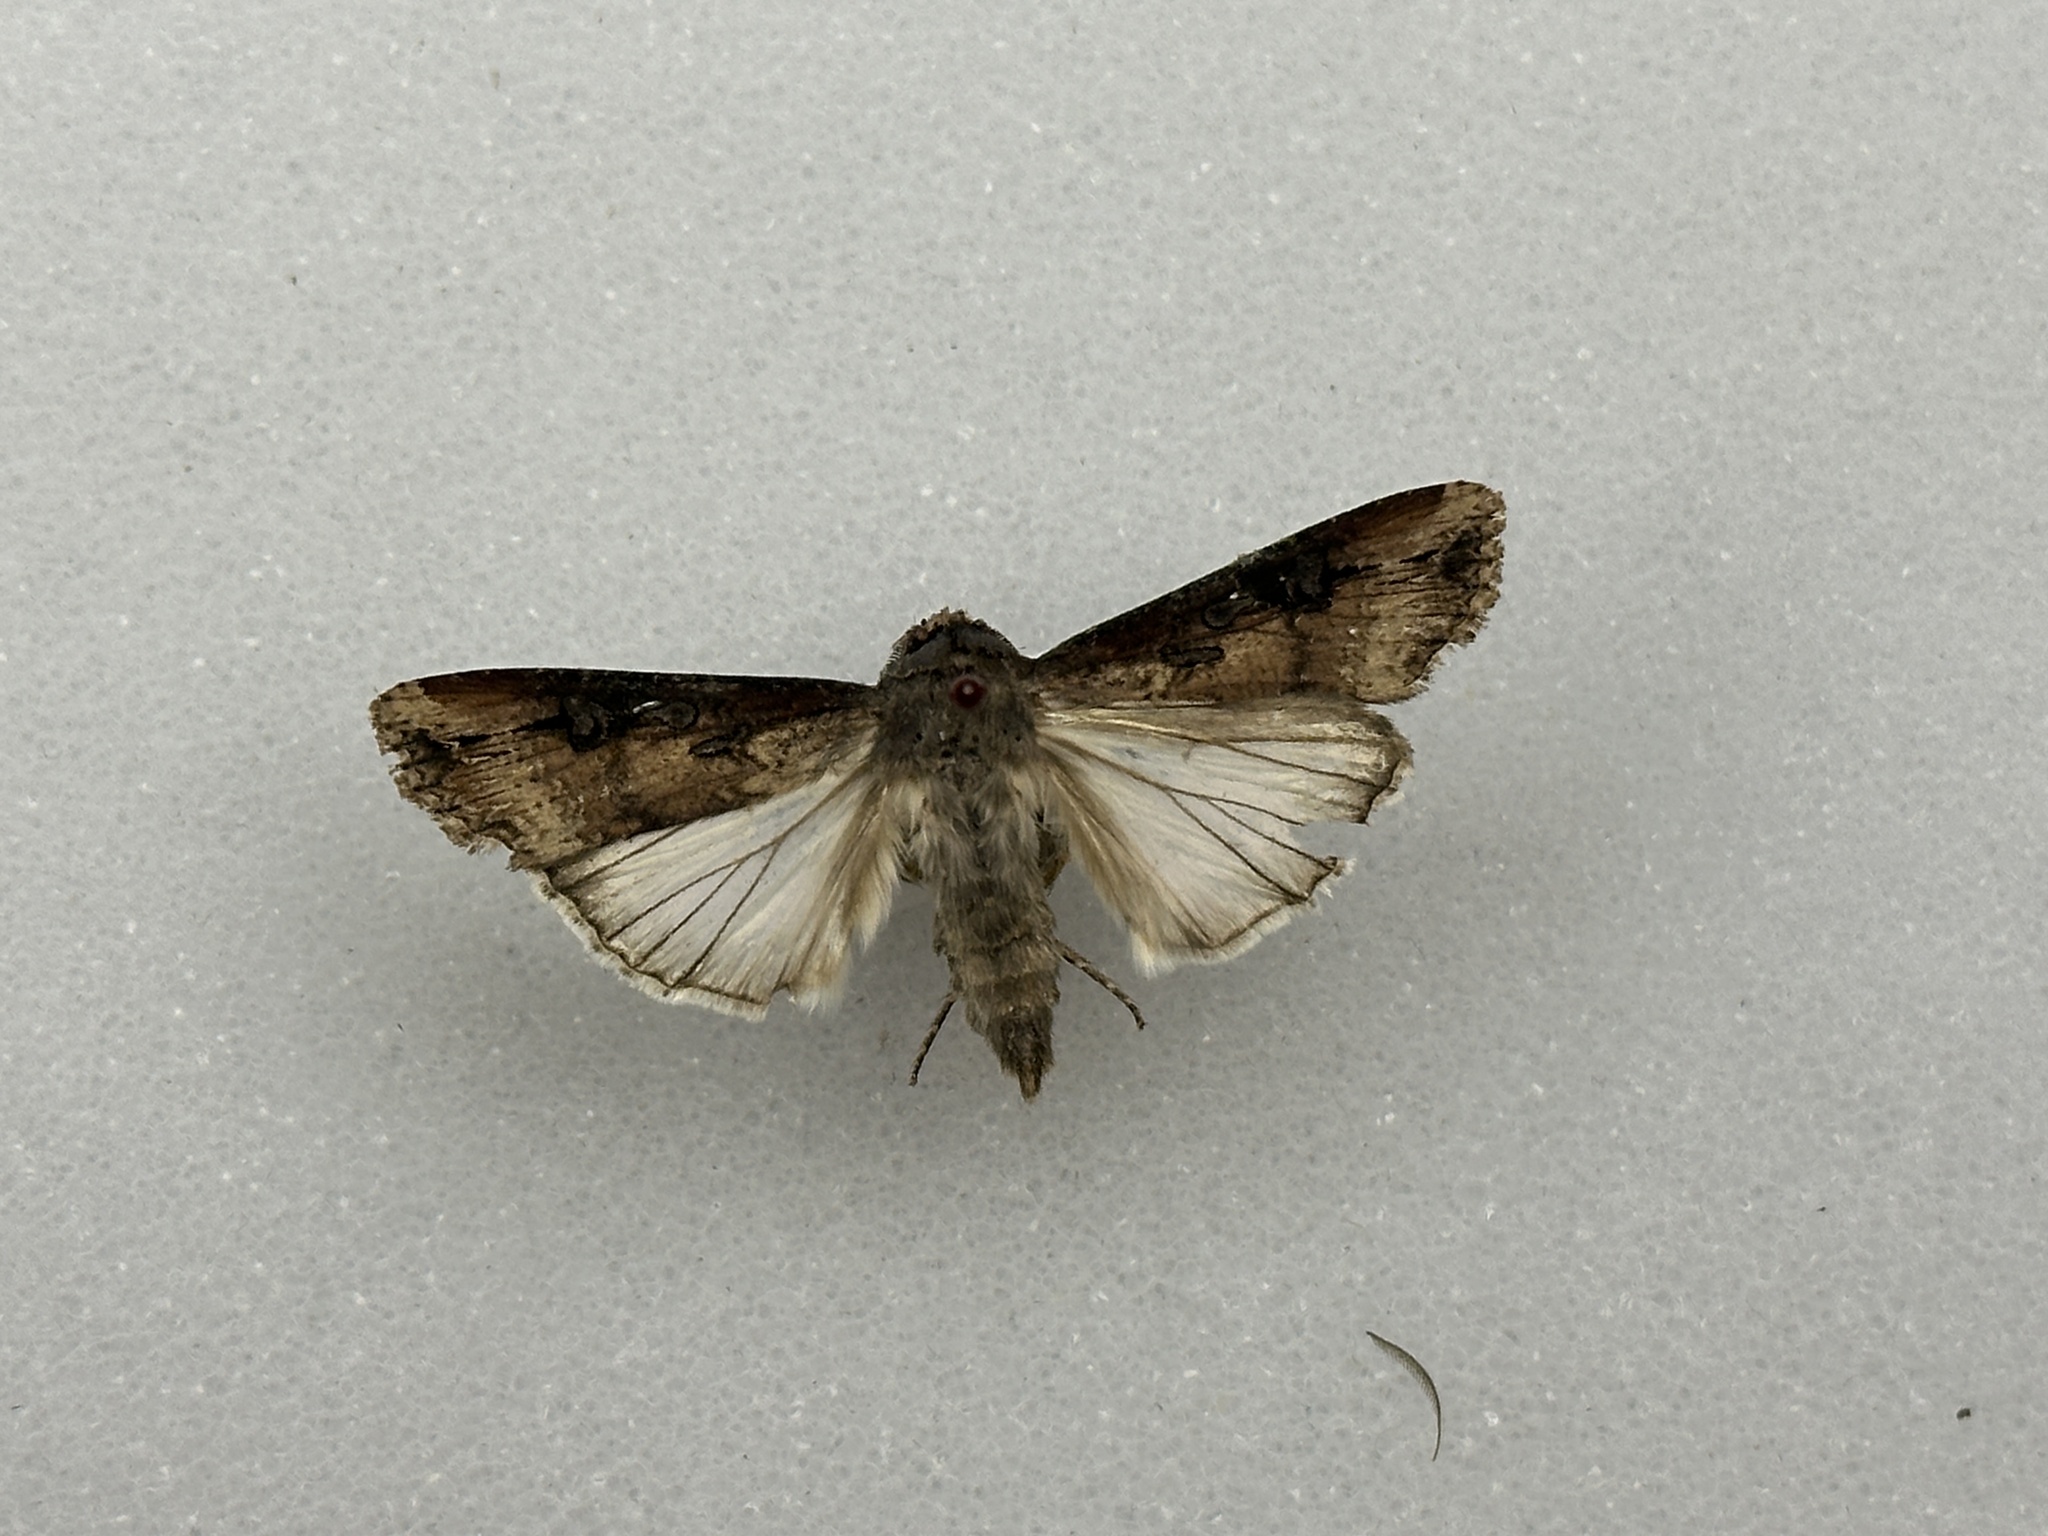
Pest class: cutworms